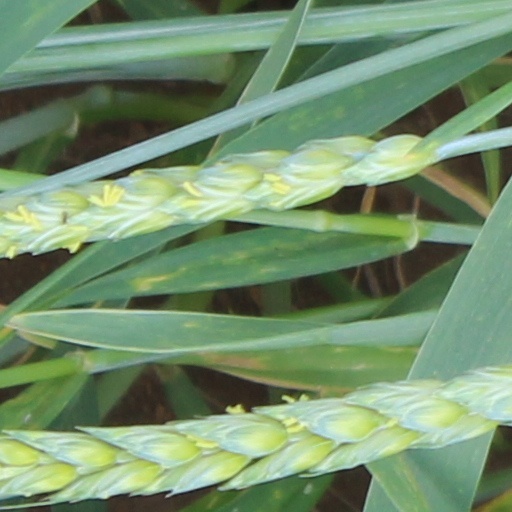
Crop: wheat